Wally Schirra

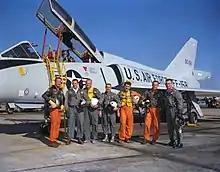
Schirra (3rd from right) with fellow Mercury astronauts (1961)

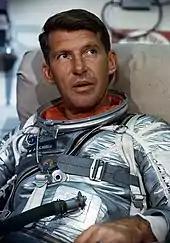
Schirra during training before Mercury-Atlas 8 mission (1962)

In February 1959, Schirra was one of 110 military test pilots selected by their commanding officers as candidates for the newly formed National Aeronautics and Space Administration's Project Mercury, the first U.S. crewed space flight program. Following several rounds of tests, Schirra became a member of the original seven astronauts selected for the program in April 1959. During the program's development, Schirra's areas of responsibility were the life-support systems and the pressurized flight suit. Additionally, Schirra worked alongside John Glenn in capsule design. Scott Carpenter and Schirra flew F-106 Delta Dart chase planes during Alan Shepard's "Freedom 7" suborbital mission. Schirra was initially assigned as Deke Slayton's backup for the second orbital Mercury flight but was replaced with Carpenter when Slayton was grounded. Schirra was instead scheduled for the third orbital flight.